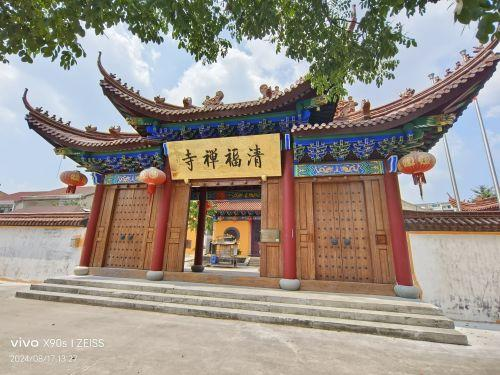
地标名称：清福禅寺
所在城市：宁波市·奉化区